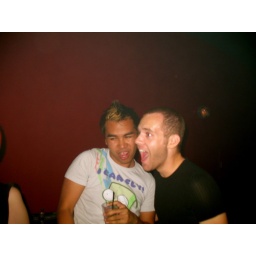
cute boy just walked by face